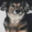
Label: dog